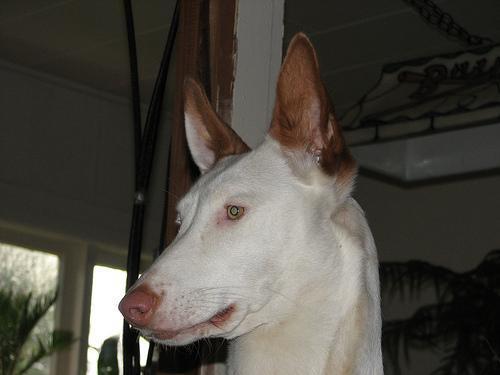
Ibizan_hound